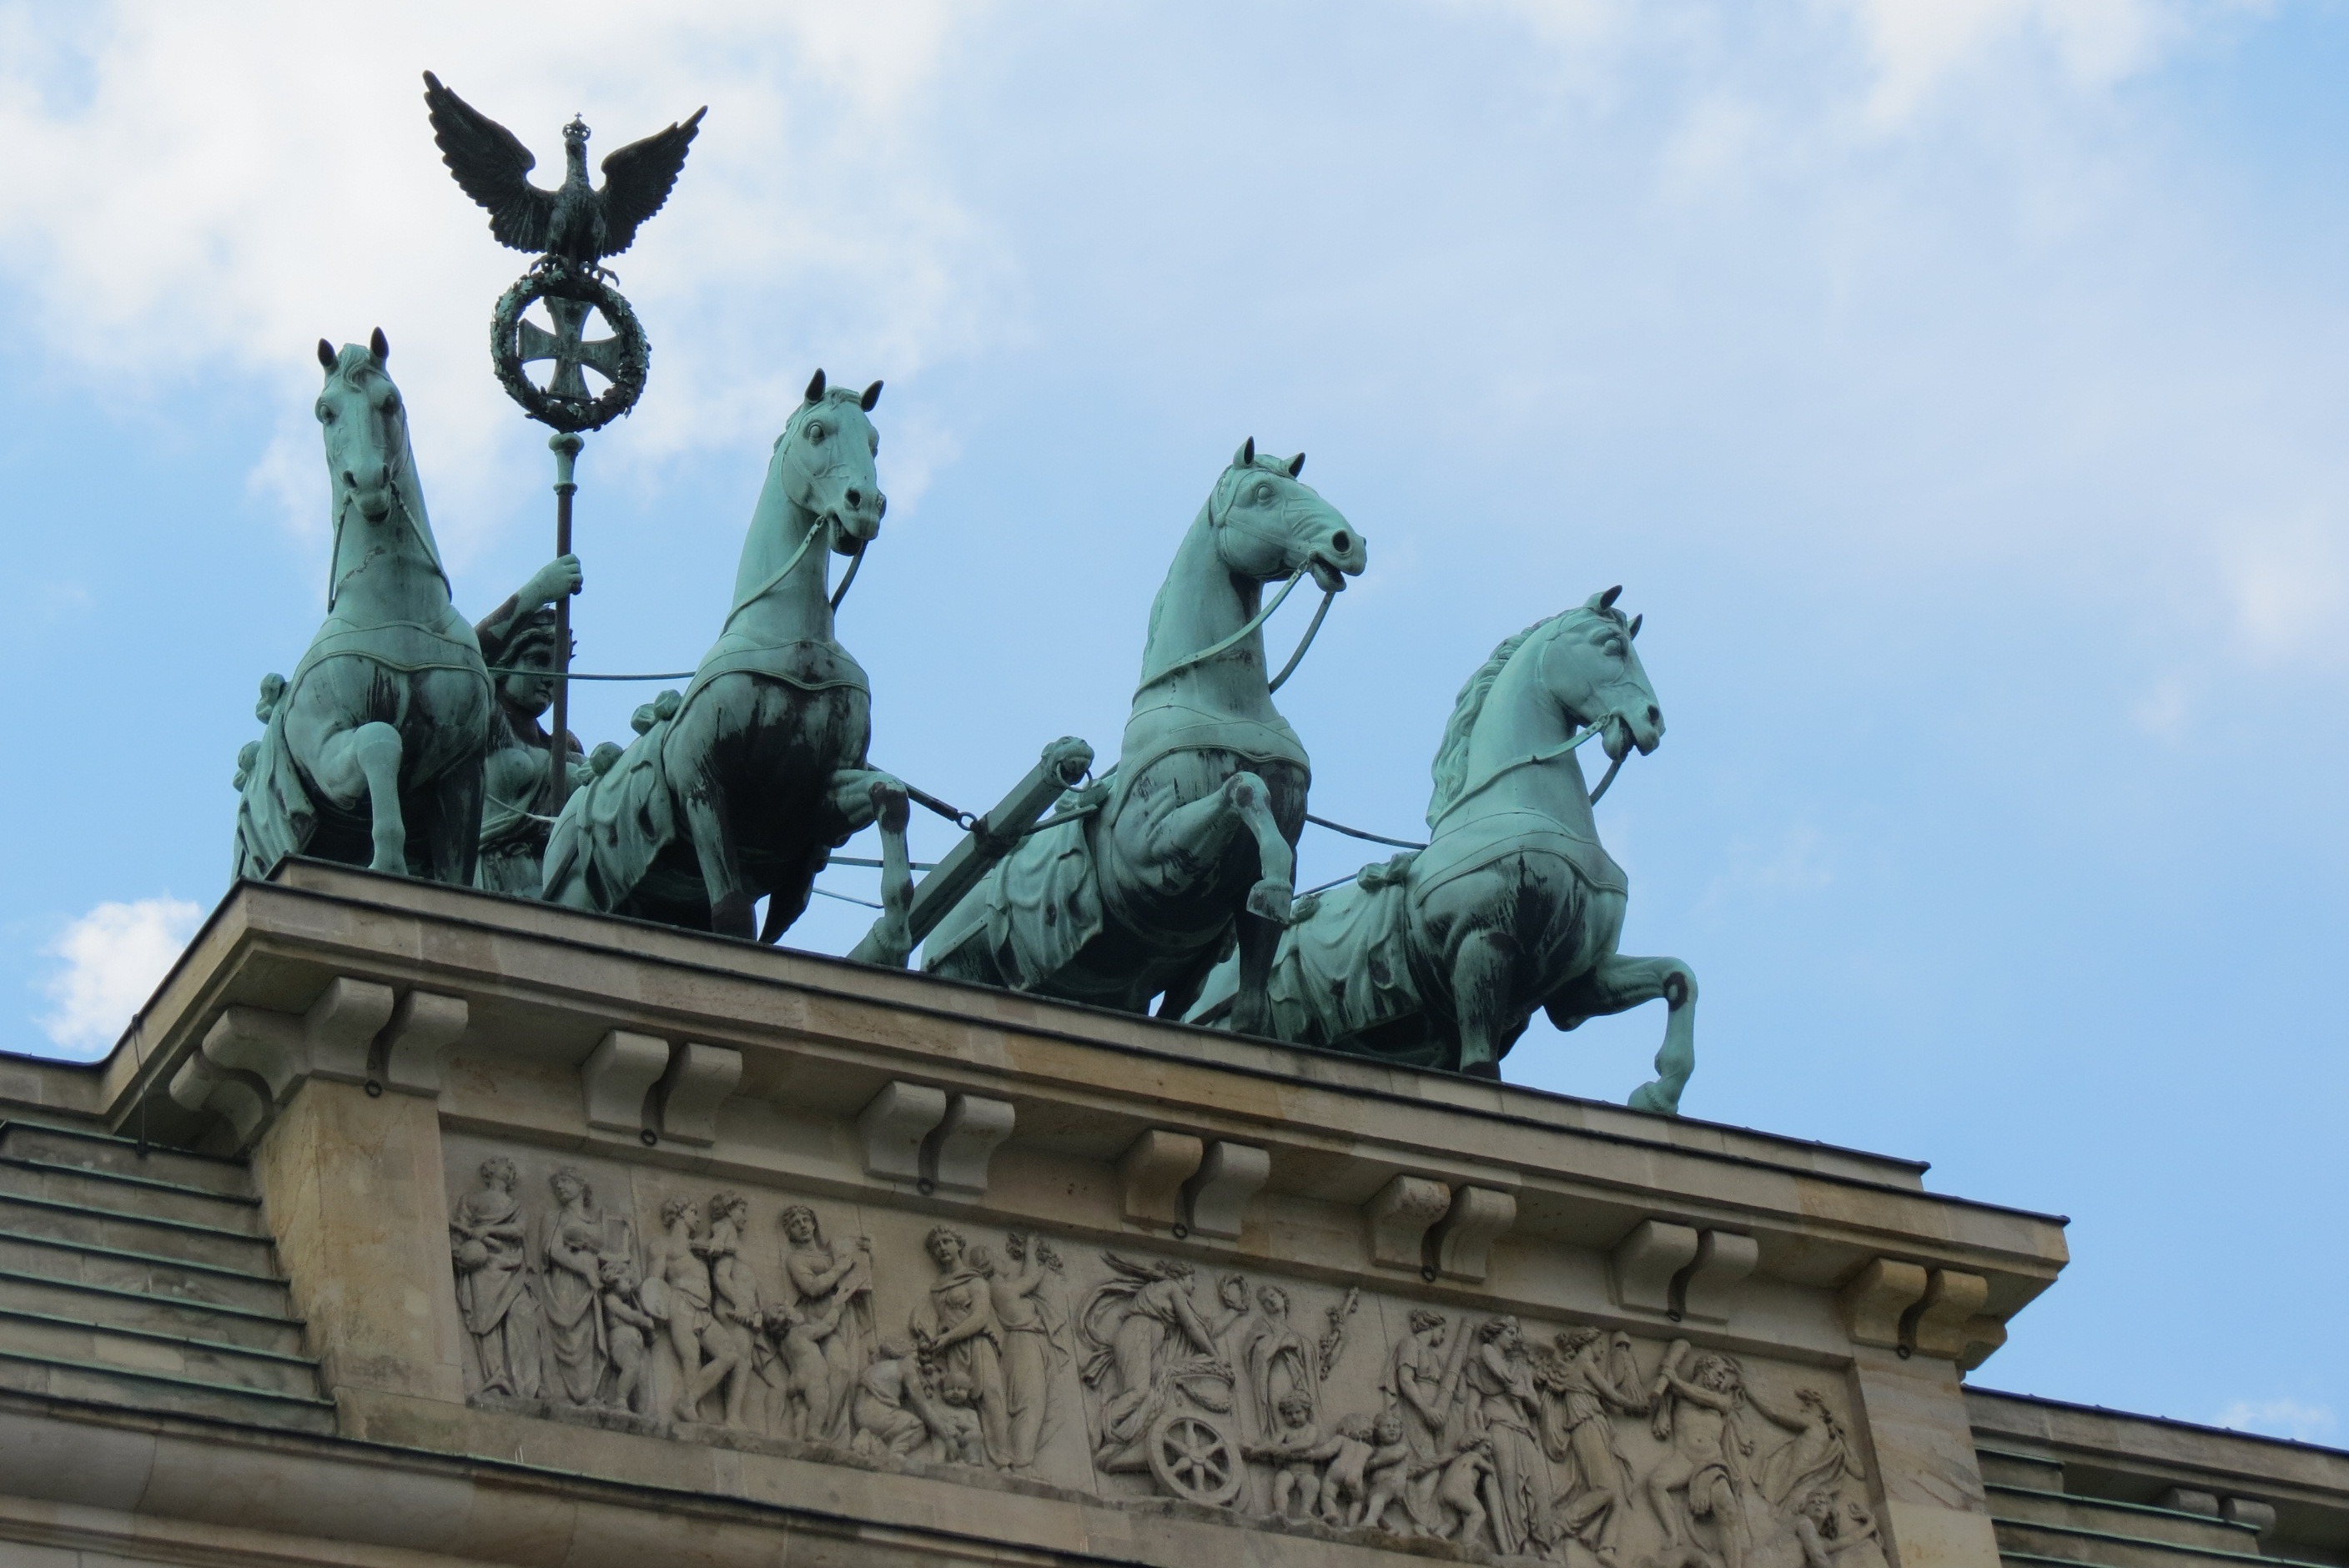
monument, statue, landmark, gargoyle, sculpture, memorial, art, germany, berlin, urbanos